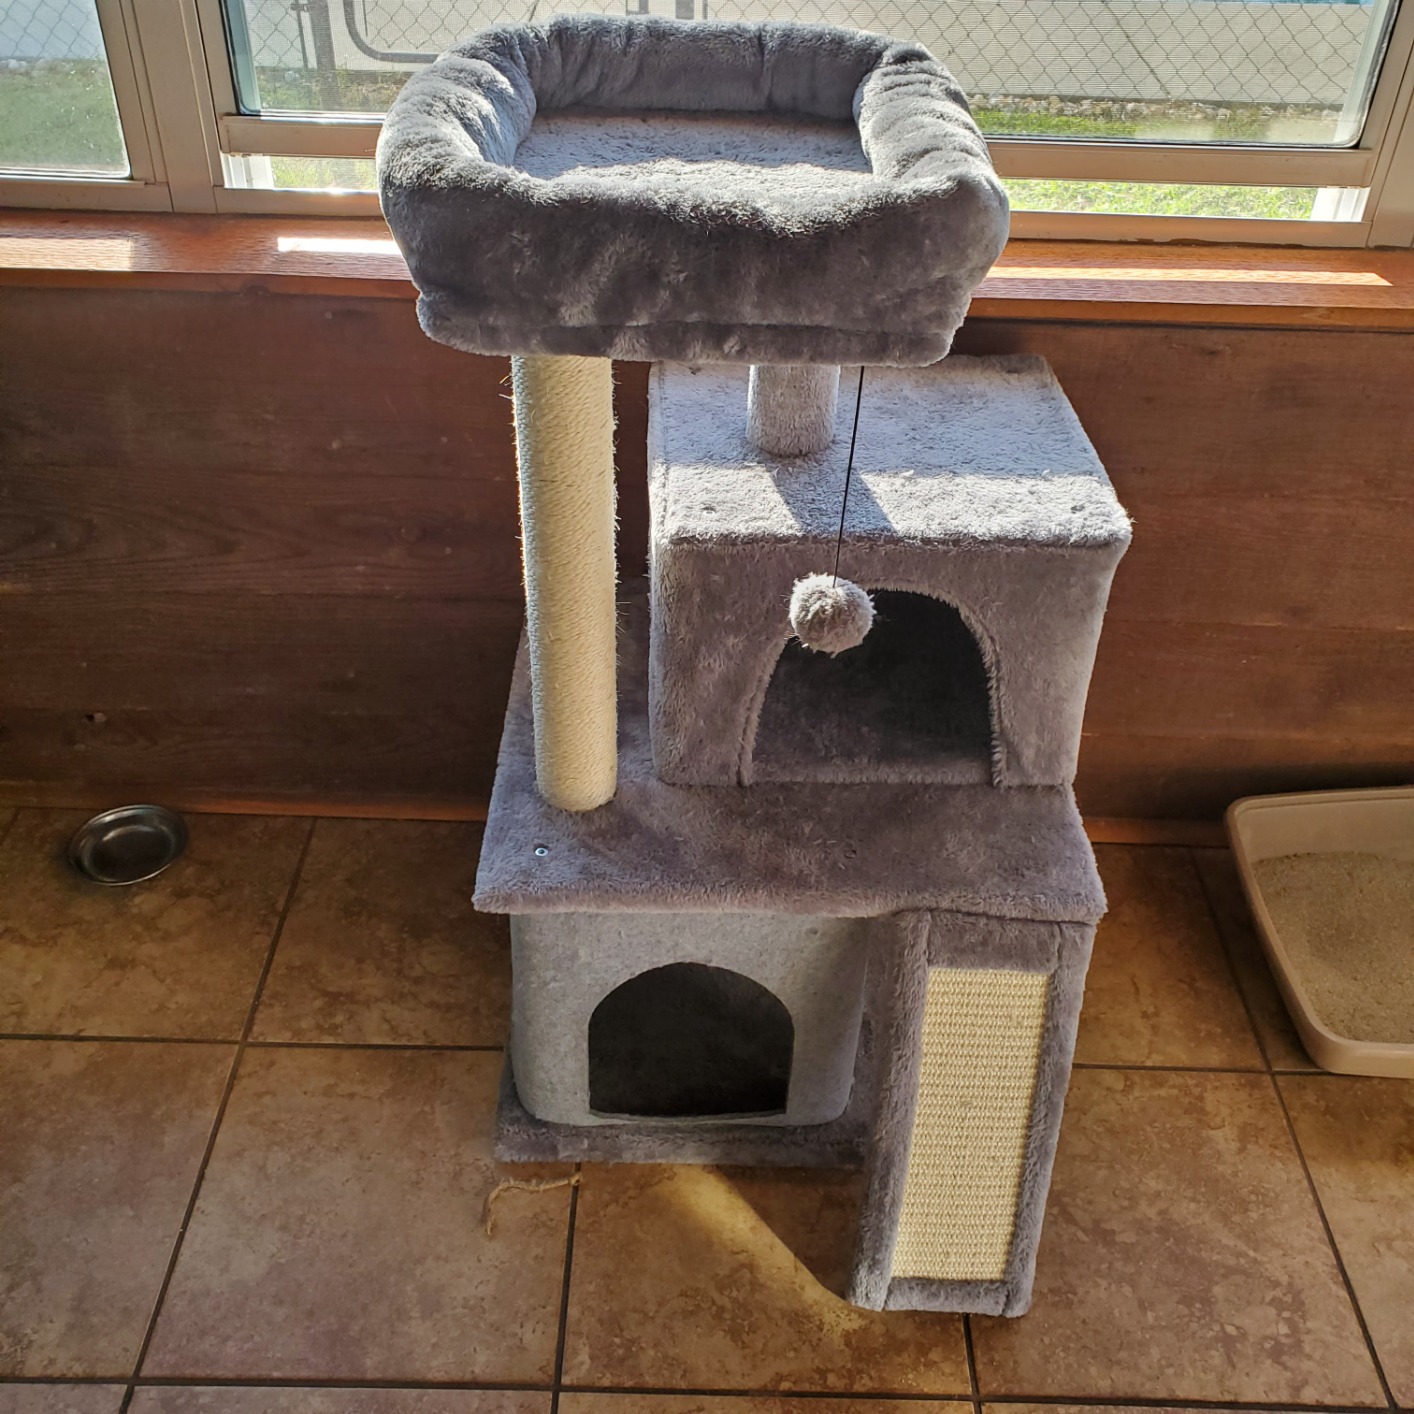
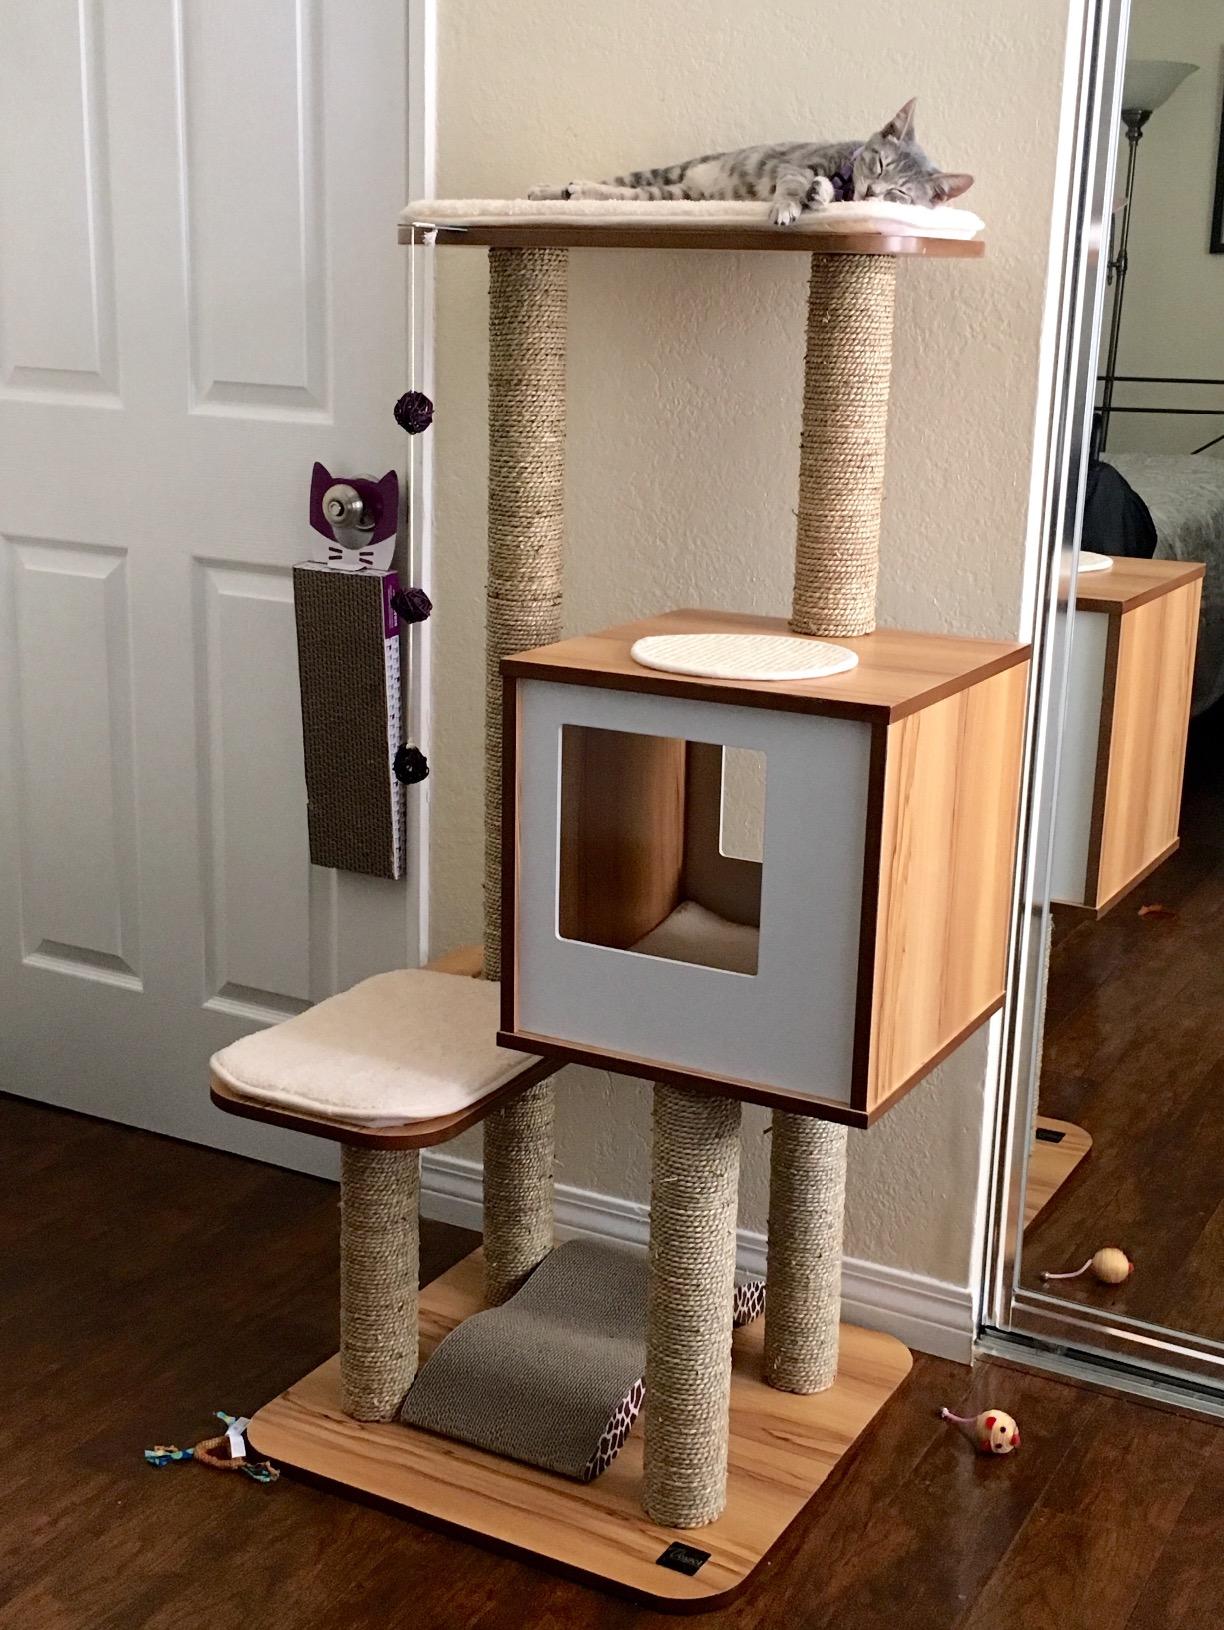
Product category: items_cat tree
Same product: no